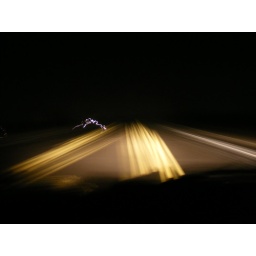
Dark lonely road with something caught on the film. However no animal or car was around